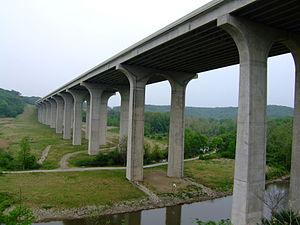
Les écoducs sont des passages construits ou « réservés » dans un milieu aménagé, pour permettre aux espèces animales, végétales, fongiques, etc. de traverser des obstacles construits par l'être humain ou résultant de ses activités. On parle souvent de passages « supérieurs » ou « inférieurs » selon qu'ils passent au-dessus ou en dessous de l'infrastructure fragmentante. Celle-ci est le plus souvent une infrastructure de transport de personnes, de biens ou d'énergie, mais il peut s'agir d'autres éléments fragmentants du paysage.